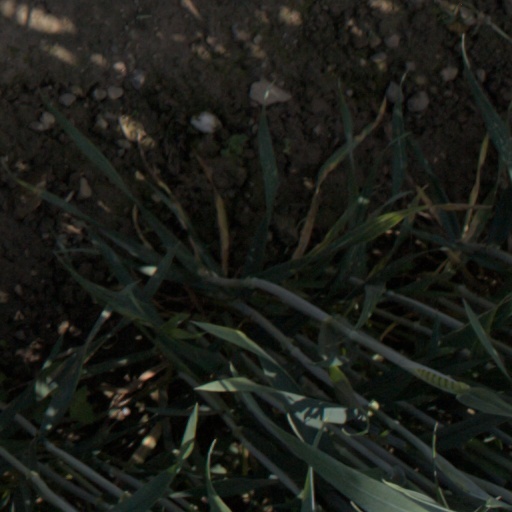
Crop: wheat